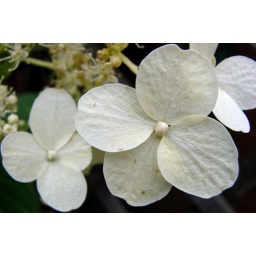
A white Hydrangea in our back garden. The little brown specks are bugs, very small bugs.